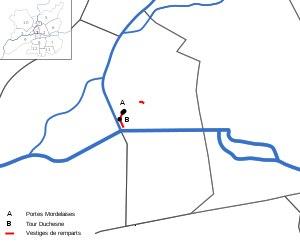
Les remparts de Rennes sont une série de murailles érigées entre le IIIᵉ et le XVᵉ siècles pour protéger la ville de Rennes.